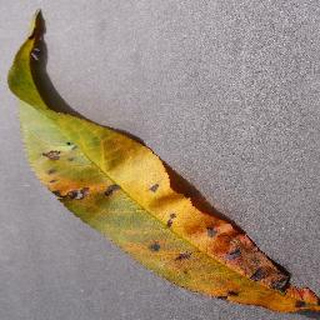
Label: peach_bacterial_spot